Roswell F. Cottrell

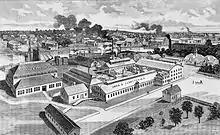
Cottrell Press Manufacturing, 1889. Seventh Day Baptist Calvert B. Cottrell closed his business on the Sabbath in the early days of his business.

Calvert B. Cottrell established a printing press manufacturing plant in Westerly. He practiced the Seventh Day Baptist faith and never operated on Saturdays in those early years. The branch of the Cottrell family living in Westerly, Rhode Island, have been observers of the Seventh-day Sabbath for more than three centuries.